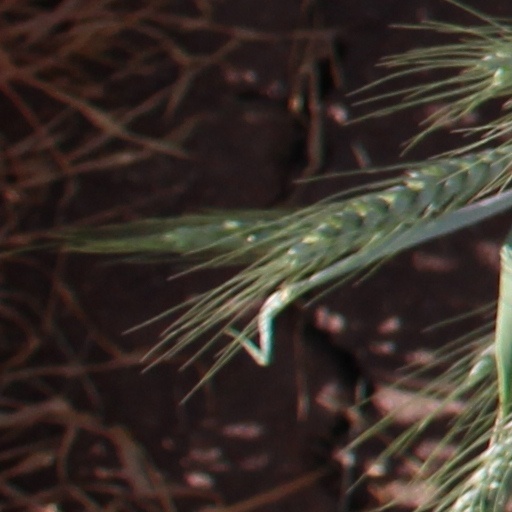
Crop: wheat